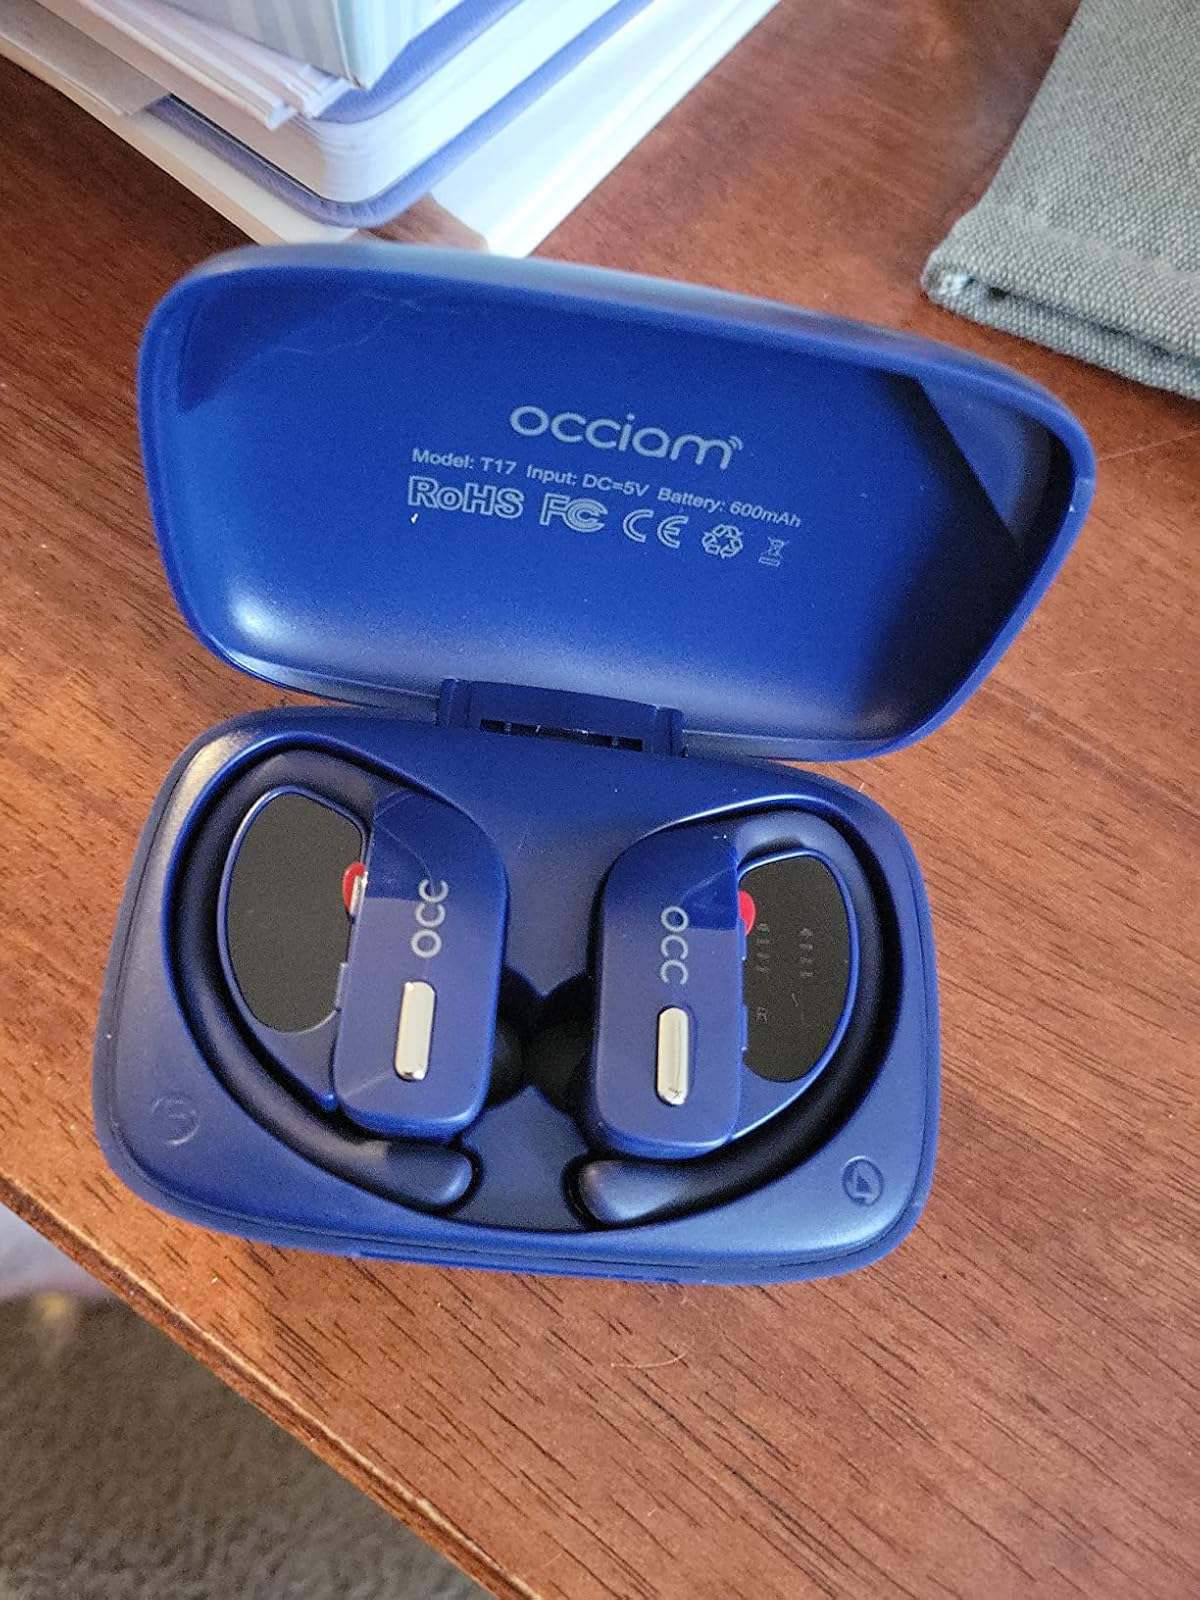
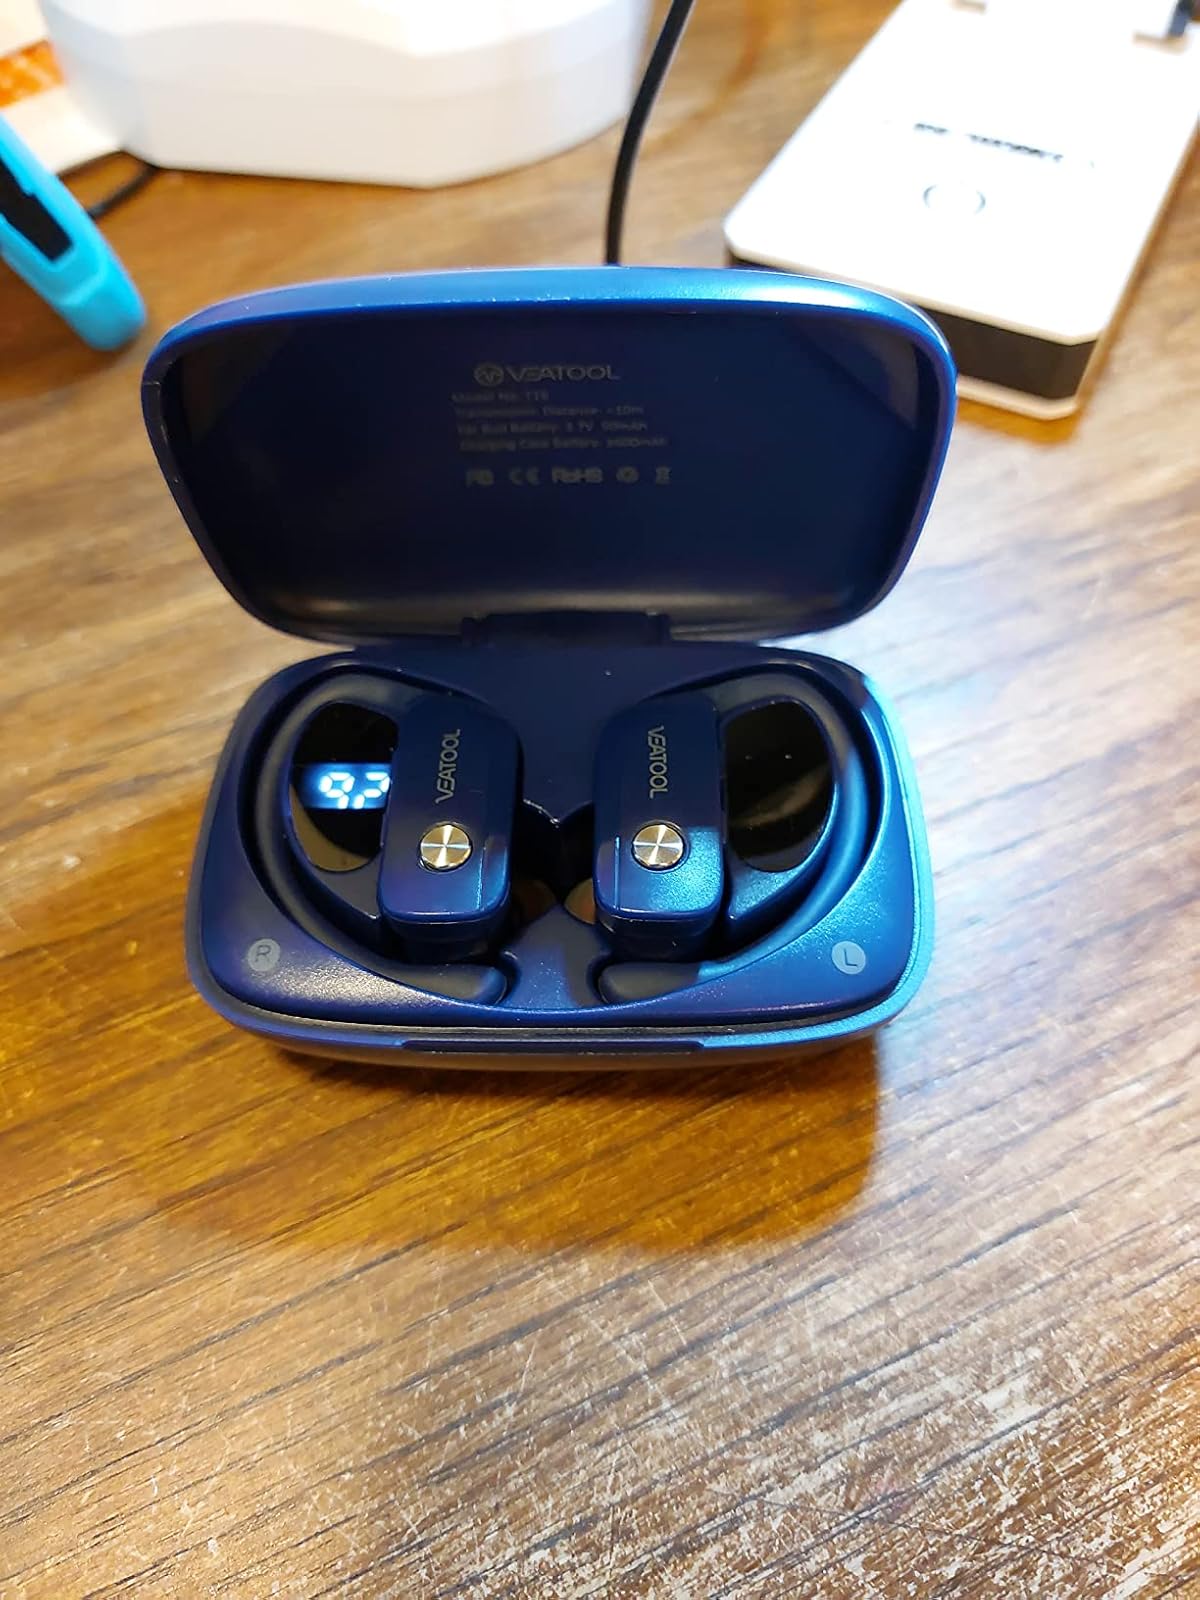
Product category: earbuds
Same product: no